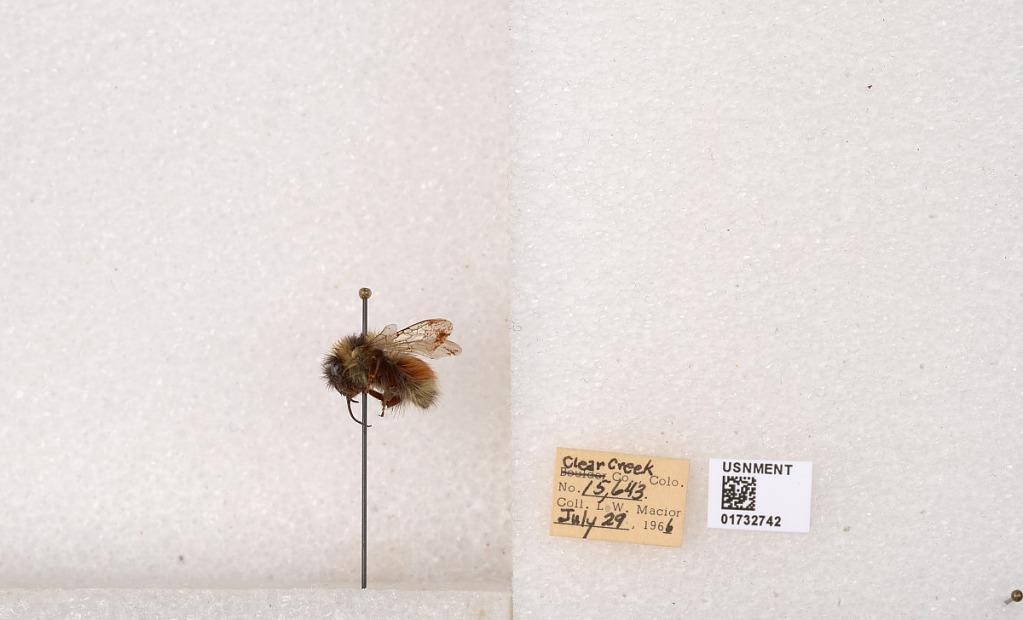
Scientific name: Bombus (Pyrobombus) sylvicola Kirby
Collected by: L. Macior
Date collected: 1966-7-29
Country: United States
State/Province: Colorado
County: Clear Creek
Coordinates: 39.7006, -105.694